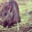
Label: mouse